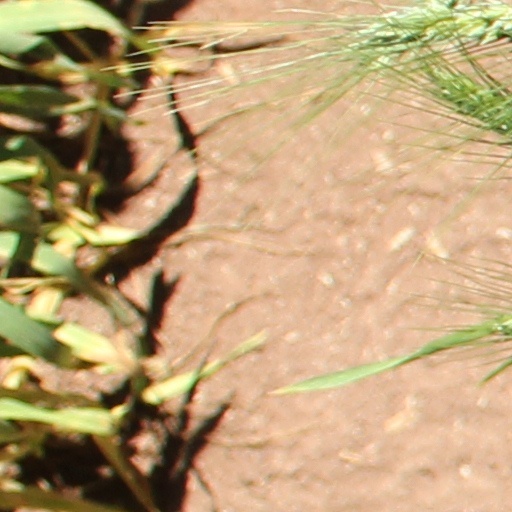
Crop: wheat